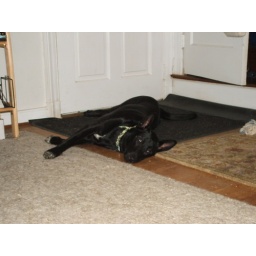
After a hard day of playing and eating and running around, JoeJoe pup takes a rest by the front door.